Scorpion pose

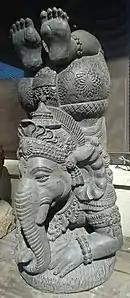
20th century statue of Ganesha in Pincha Mayurasana

Scorpion pose or Vrischikasana is an inverted asana in modern yoga as exercise that combines a forearm balance and backbend; the variant with hands rather than forearms on the floor, elbows bent, is called Ganda Bherundasana. "Light on Yoga" treats both forearm and hand balance forms as variants of this pose. It is a part of the headstand cycle in some yoga traditions.